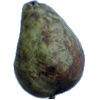
Label: Pear Stone 1